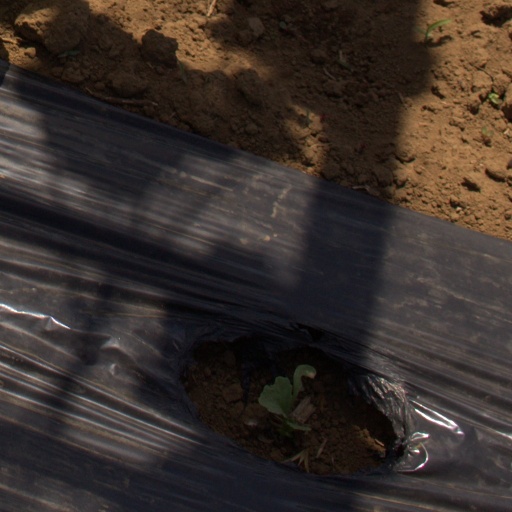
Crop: Jerusalem artichoke